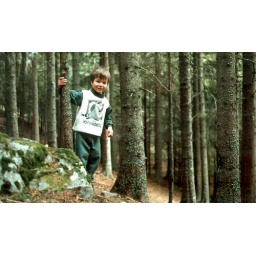
Estenstadmarka, boy in the forest